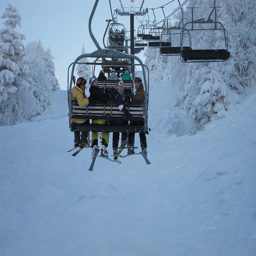
Several people wearing skis are traveling up the mountain on a ski lift.
Four people sitting on a ski lift going up a snowy mountain.
A group of people ride up a ski lift together
A group of people riding up a snow covered ski slope on a ski lift.
A group of four people on a ski lift looking back at the camera.